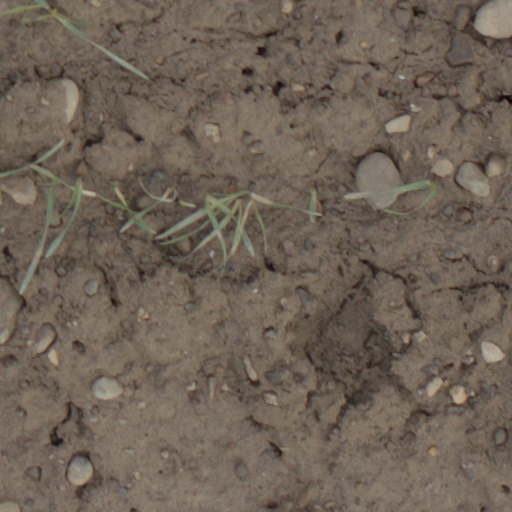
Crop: wheat